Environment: real
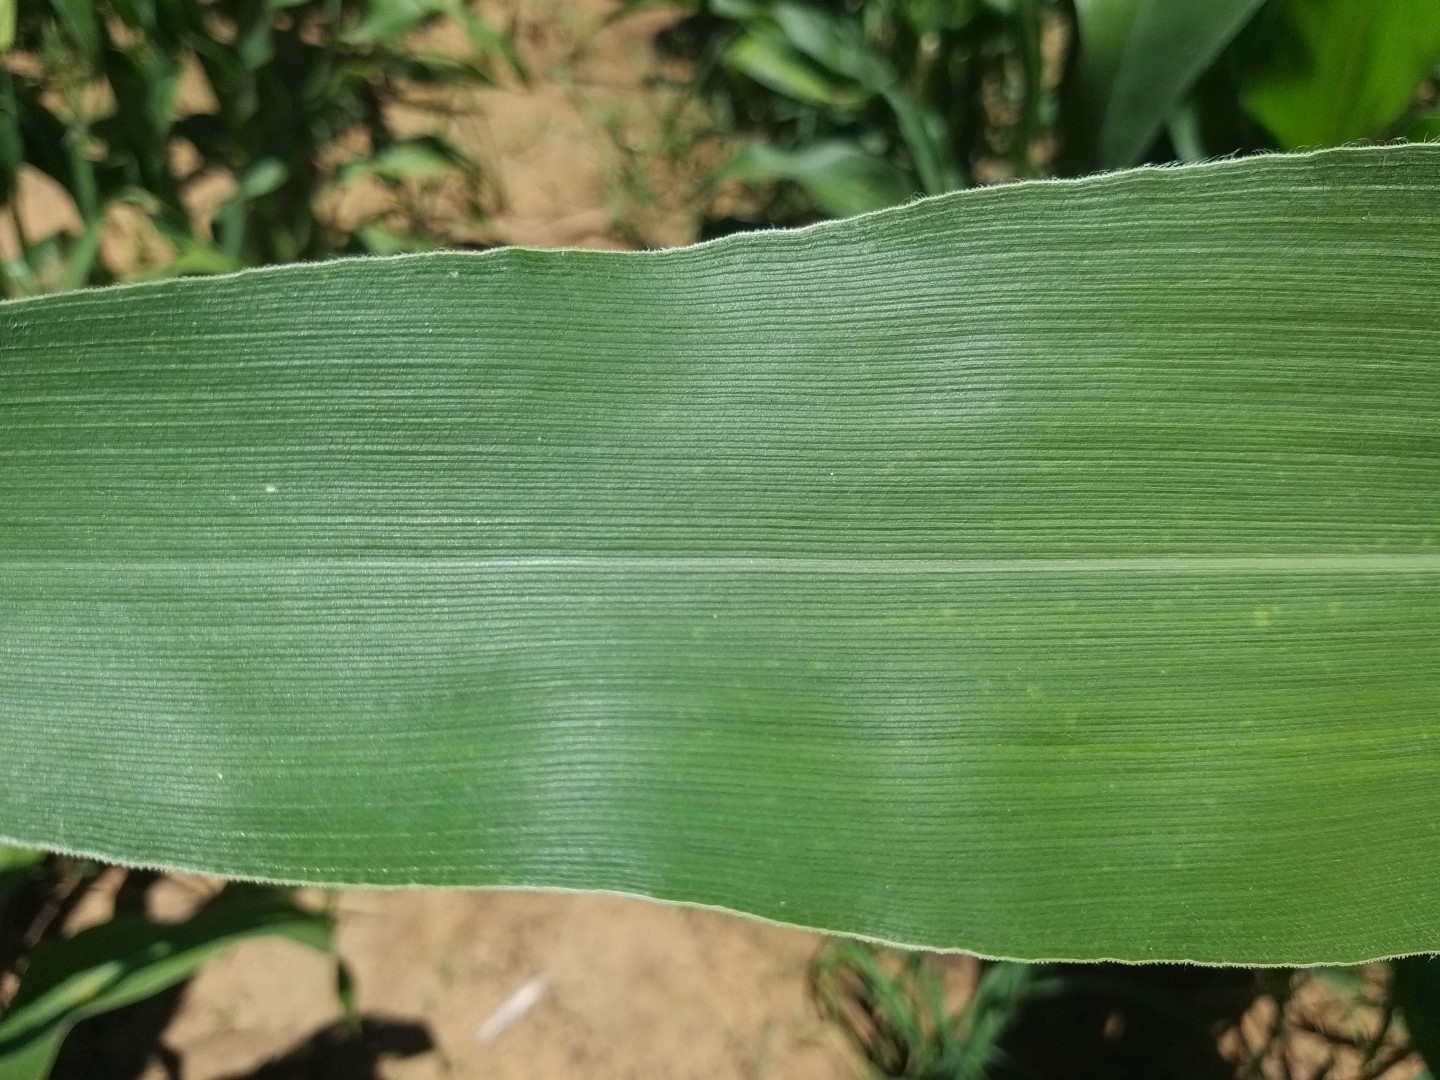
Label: healthy